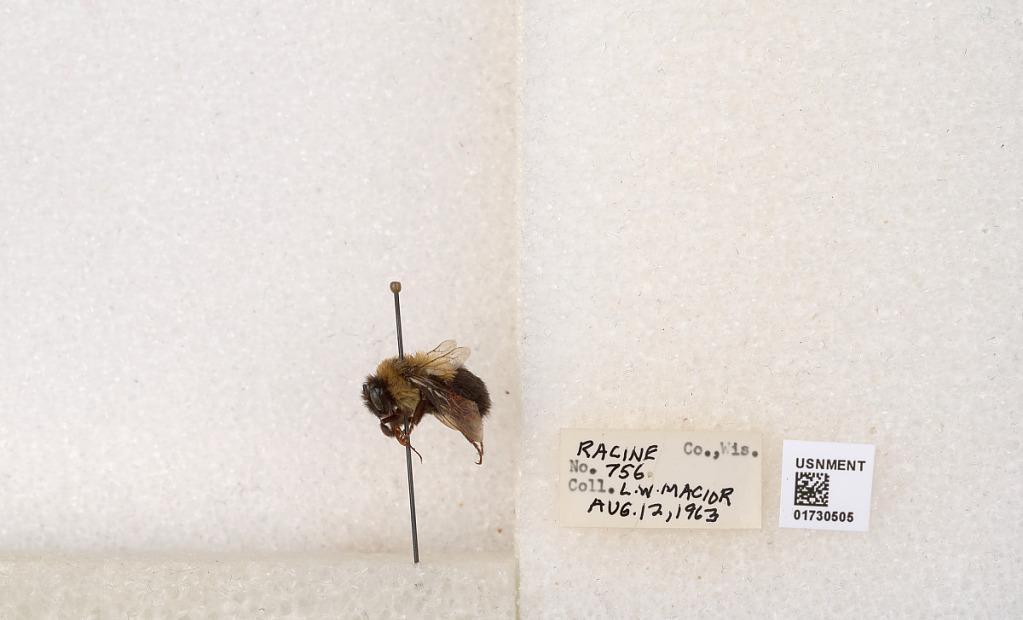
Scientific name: Bombus impatiens Cresson
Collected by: L. Macior
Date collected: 1963-8-12
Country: United States
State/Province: Wisconsin
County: Racine
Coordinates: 42.7299, -87.8123